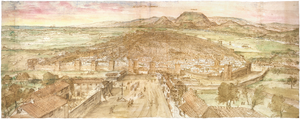
Dessin montrant une vue générale d'Alcalá de Henares, réalisé par Anton van den Wyngaerde en 1565. Ses dimensions sont de 42,33 cm pour 16,83 cm. L'aquarelle originale se trouve à la Bibliothèque Nationale d'Autriche (Österreichische Nationalbibliothek).
Cette page concerne l'année 1565 en arts plastiques.
Alcalá de Henares est une commune espagnole, située dans la Communauté de Madrid.